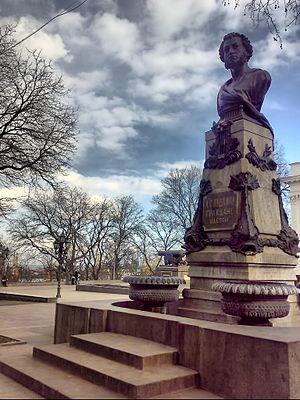
Promenade maritime de la ville d'Odessa. Il se situe en haut du fameux escalier du Potemkine, dans l'axe de l'actuelle mairie où fait face la statue de Pouchkine.
Le buste de Pouchkine est un buste monumental de bronze représentant l'homme de lettres Alexandre Pouchkine. Il se trouve à Odessa en Ukraine au bord du boulevard maritime, à l'époque boulevard Nikolaévsky. C'est le troisième monument d'Odessa à la mémoire de Pouchkine.